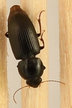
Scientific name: Discoderus parallelus
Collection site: Central Plains Experimental Range NEON (CPER), plot CPER_003